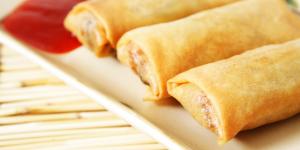
rollitos de primavera caseros